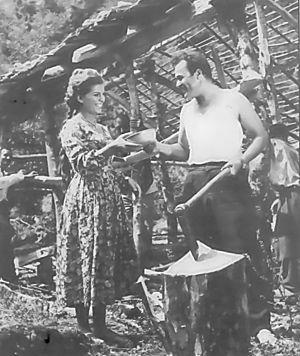
Le cinéma iranien ou cinéma persan est l'activité cinématographique de l'Iran.